Retribution (Hoffman novel)

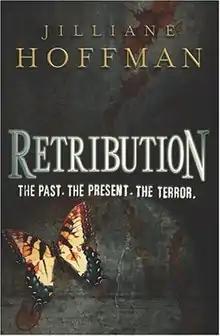
First edition (UK)

Retribution, a 2003 legal thriller, is the first novel by American author Jilliane Hoffman. After being published in 2003, it became a top-three bestseller in the USA and top 10 in Europe. This graphic serial killer/courtroom thriller puts its readers in a situation of choice between justice and retribution in its hardest form.